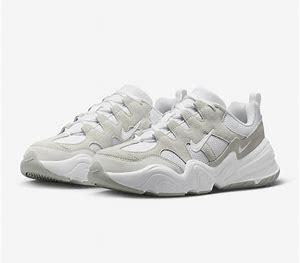
Brand: Nike
Model: Tech Hera